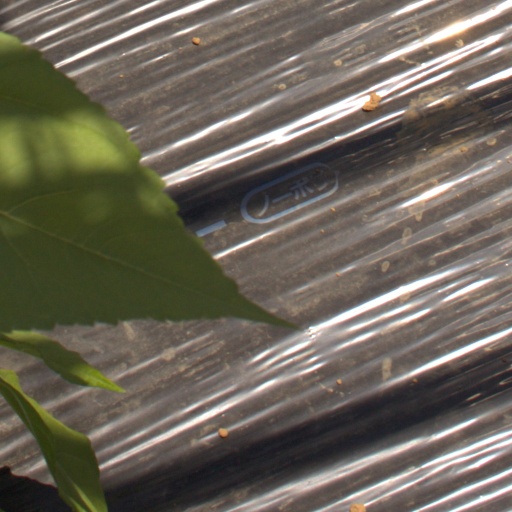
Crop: Jerusalem artichoke